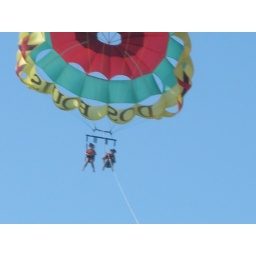
We spotted a sea turtle swimming in the Caribbean Sea below